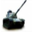
Label: tank